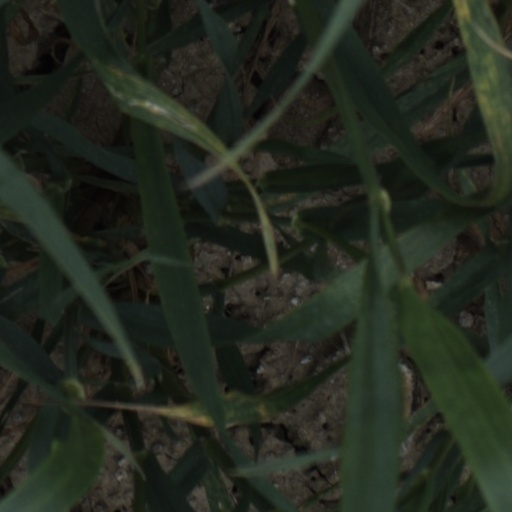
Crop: wheat